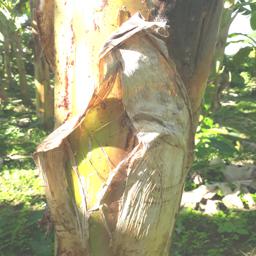
Label: PSEUDOSTEM WEEVIL